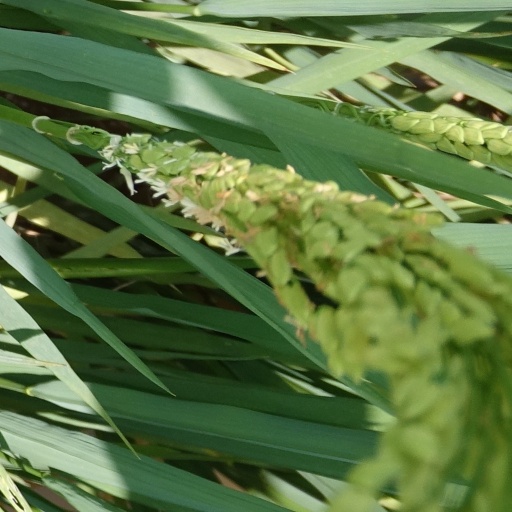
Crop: rice